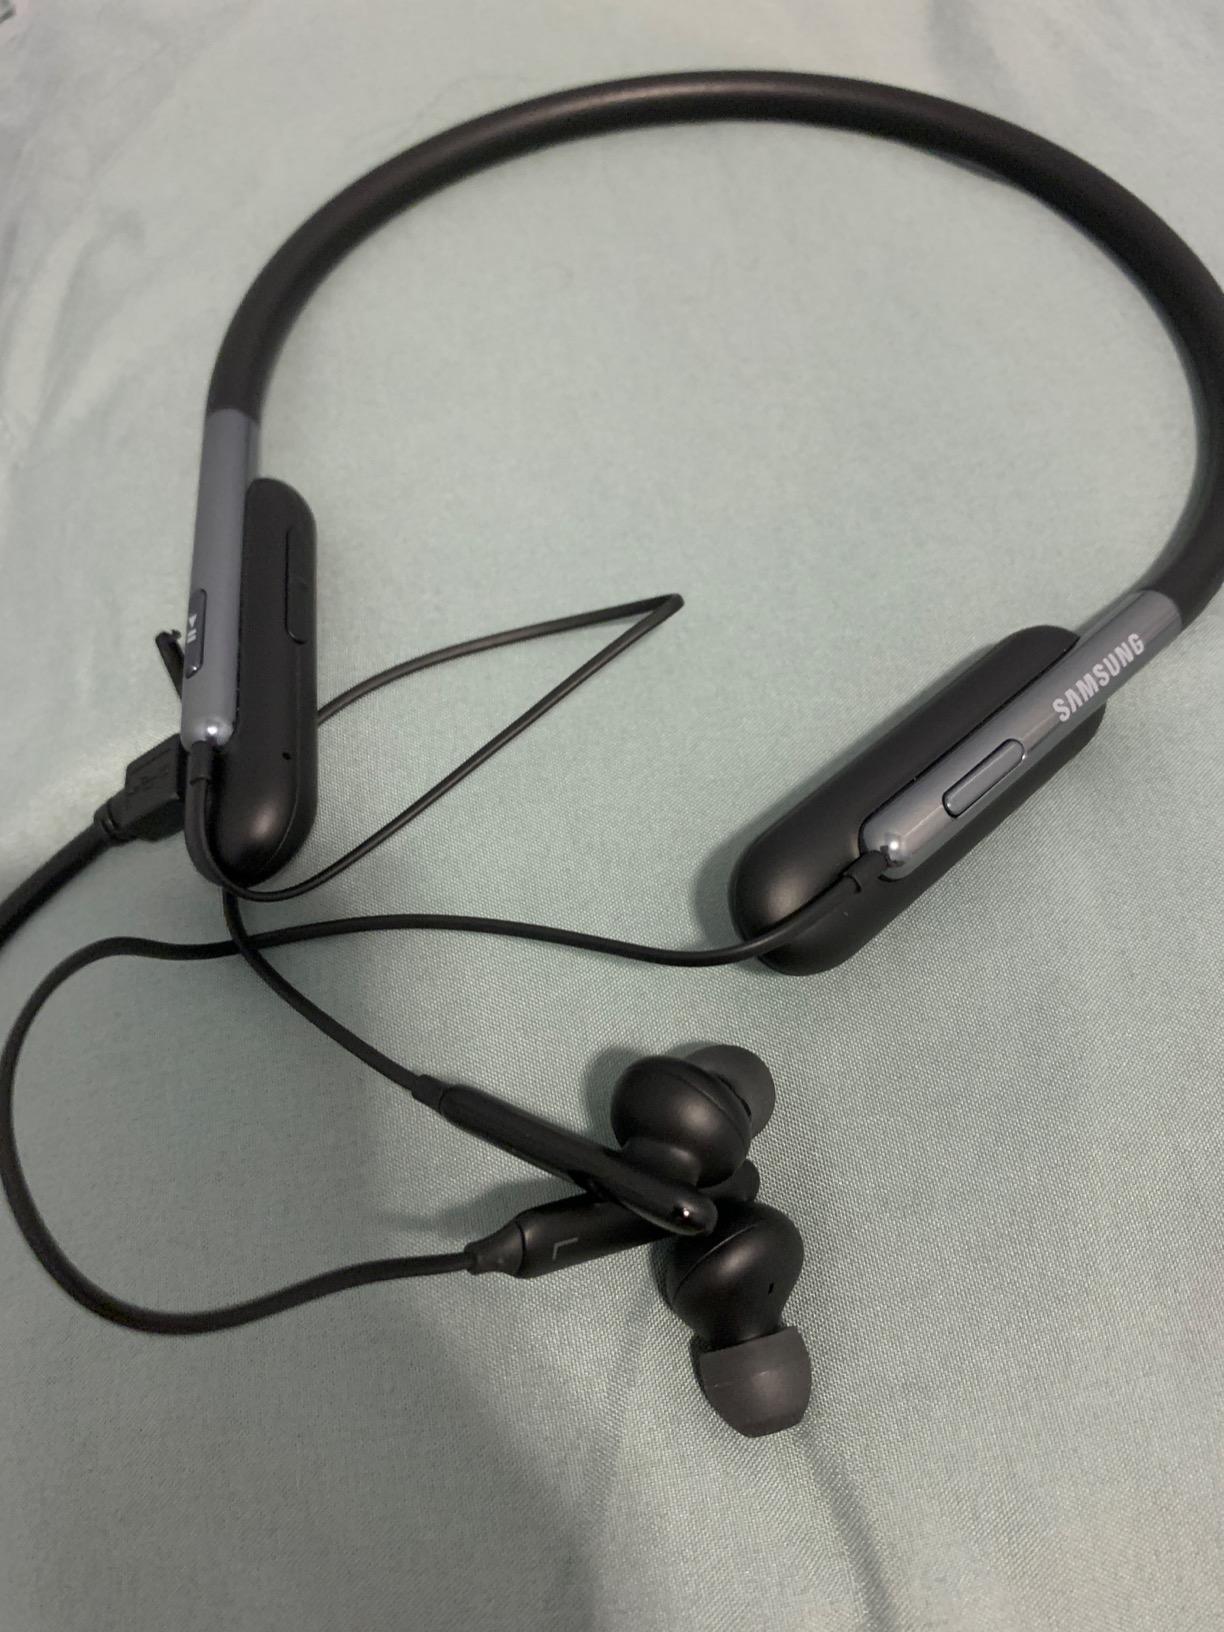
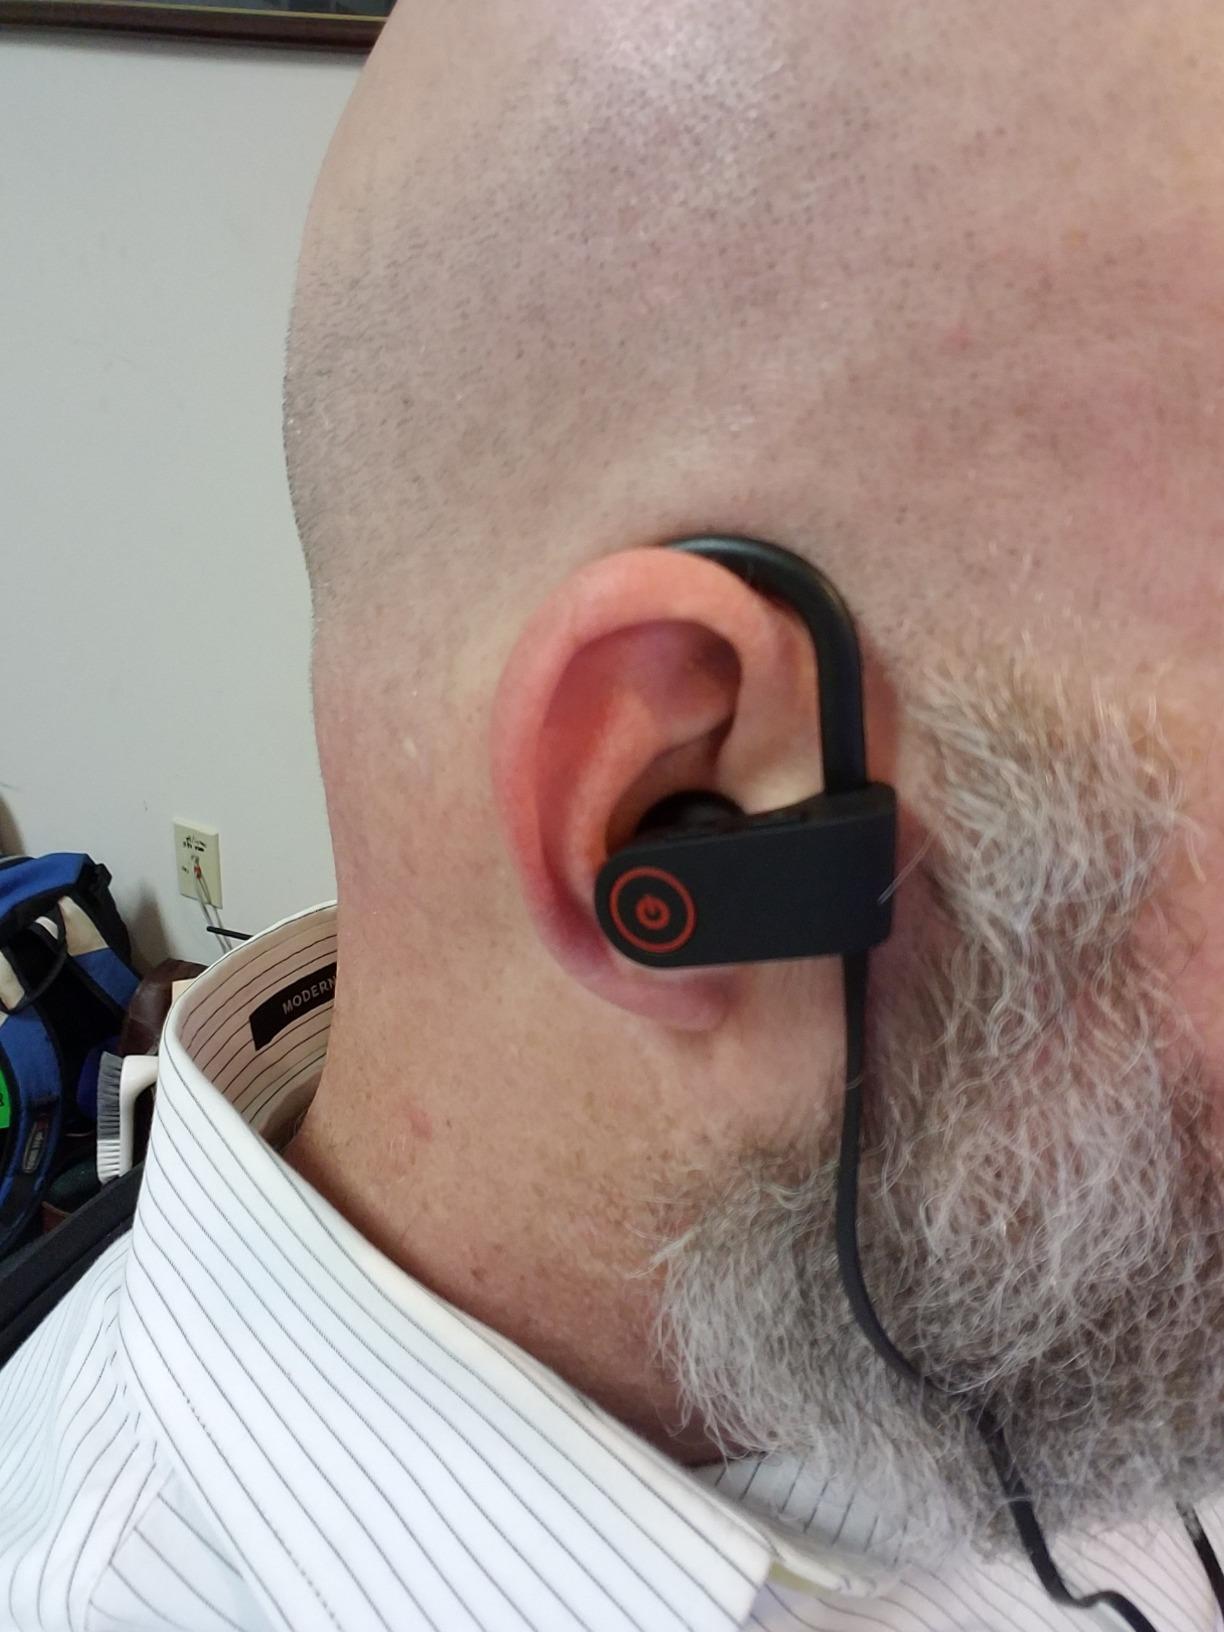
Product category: headphones
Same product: no